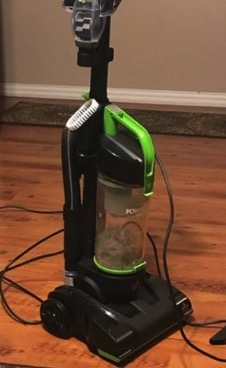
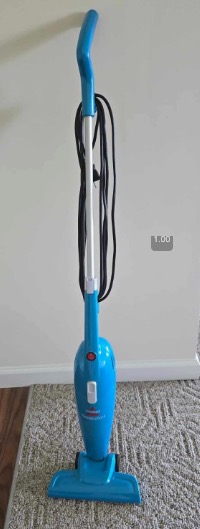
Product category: items_vacuum
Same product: no